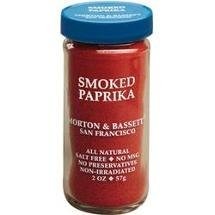
Item Name: Morton & Bassett Paprika Smoked
Value: 1.0
Unit: Count

Price: 9.99